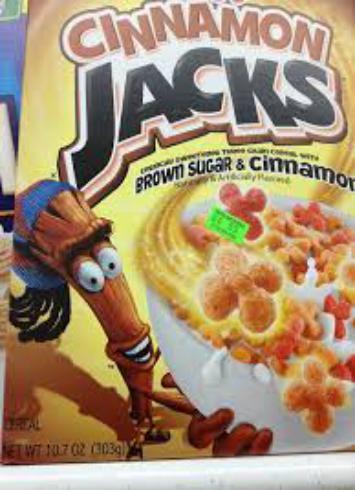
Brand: Cinnamon Jacks
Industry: Food